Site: brandenburg
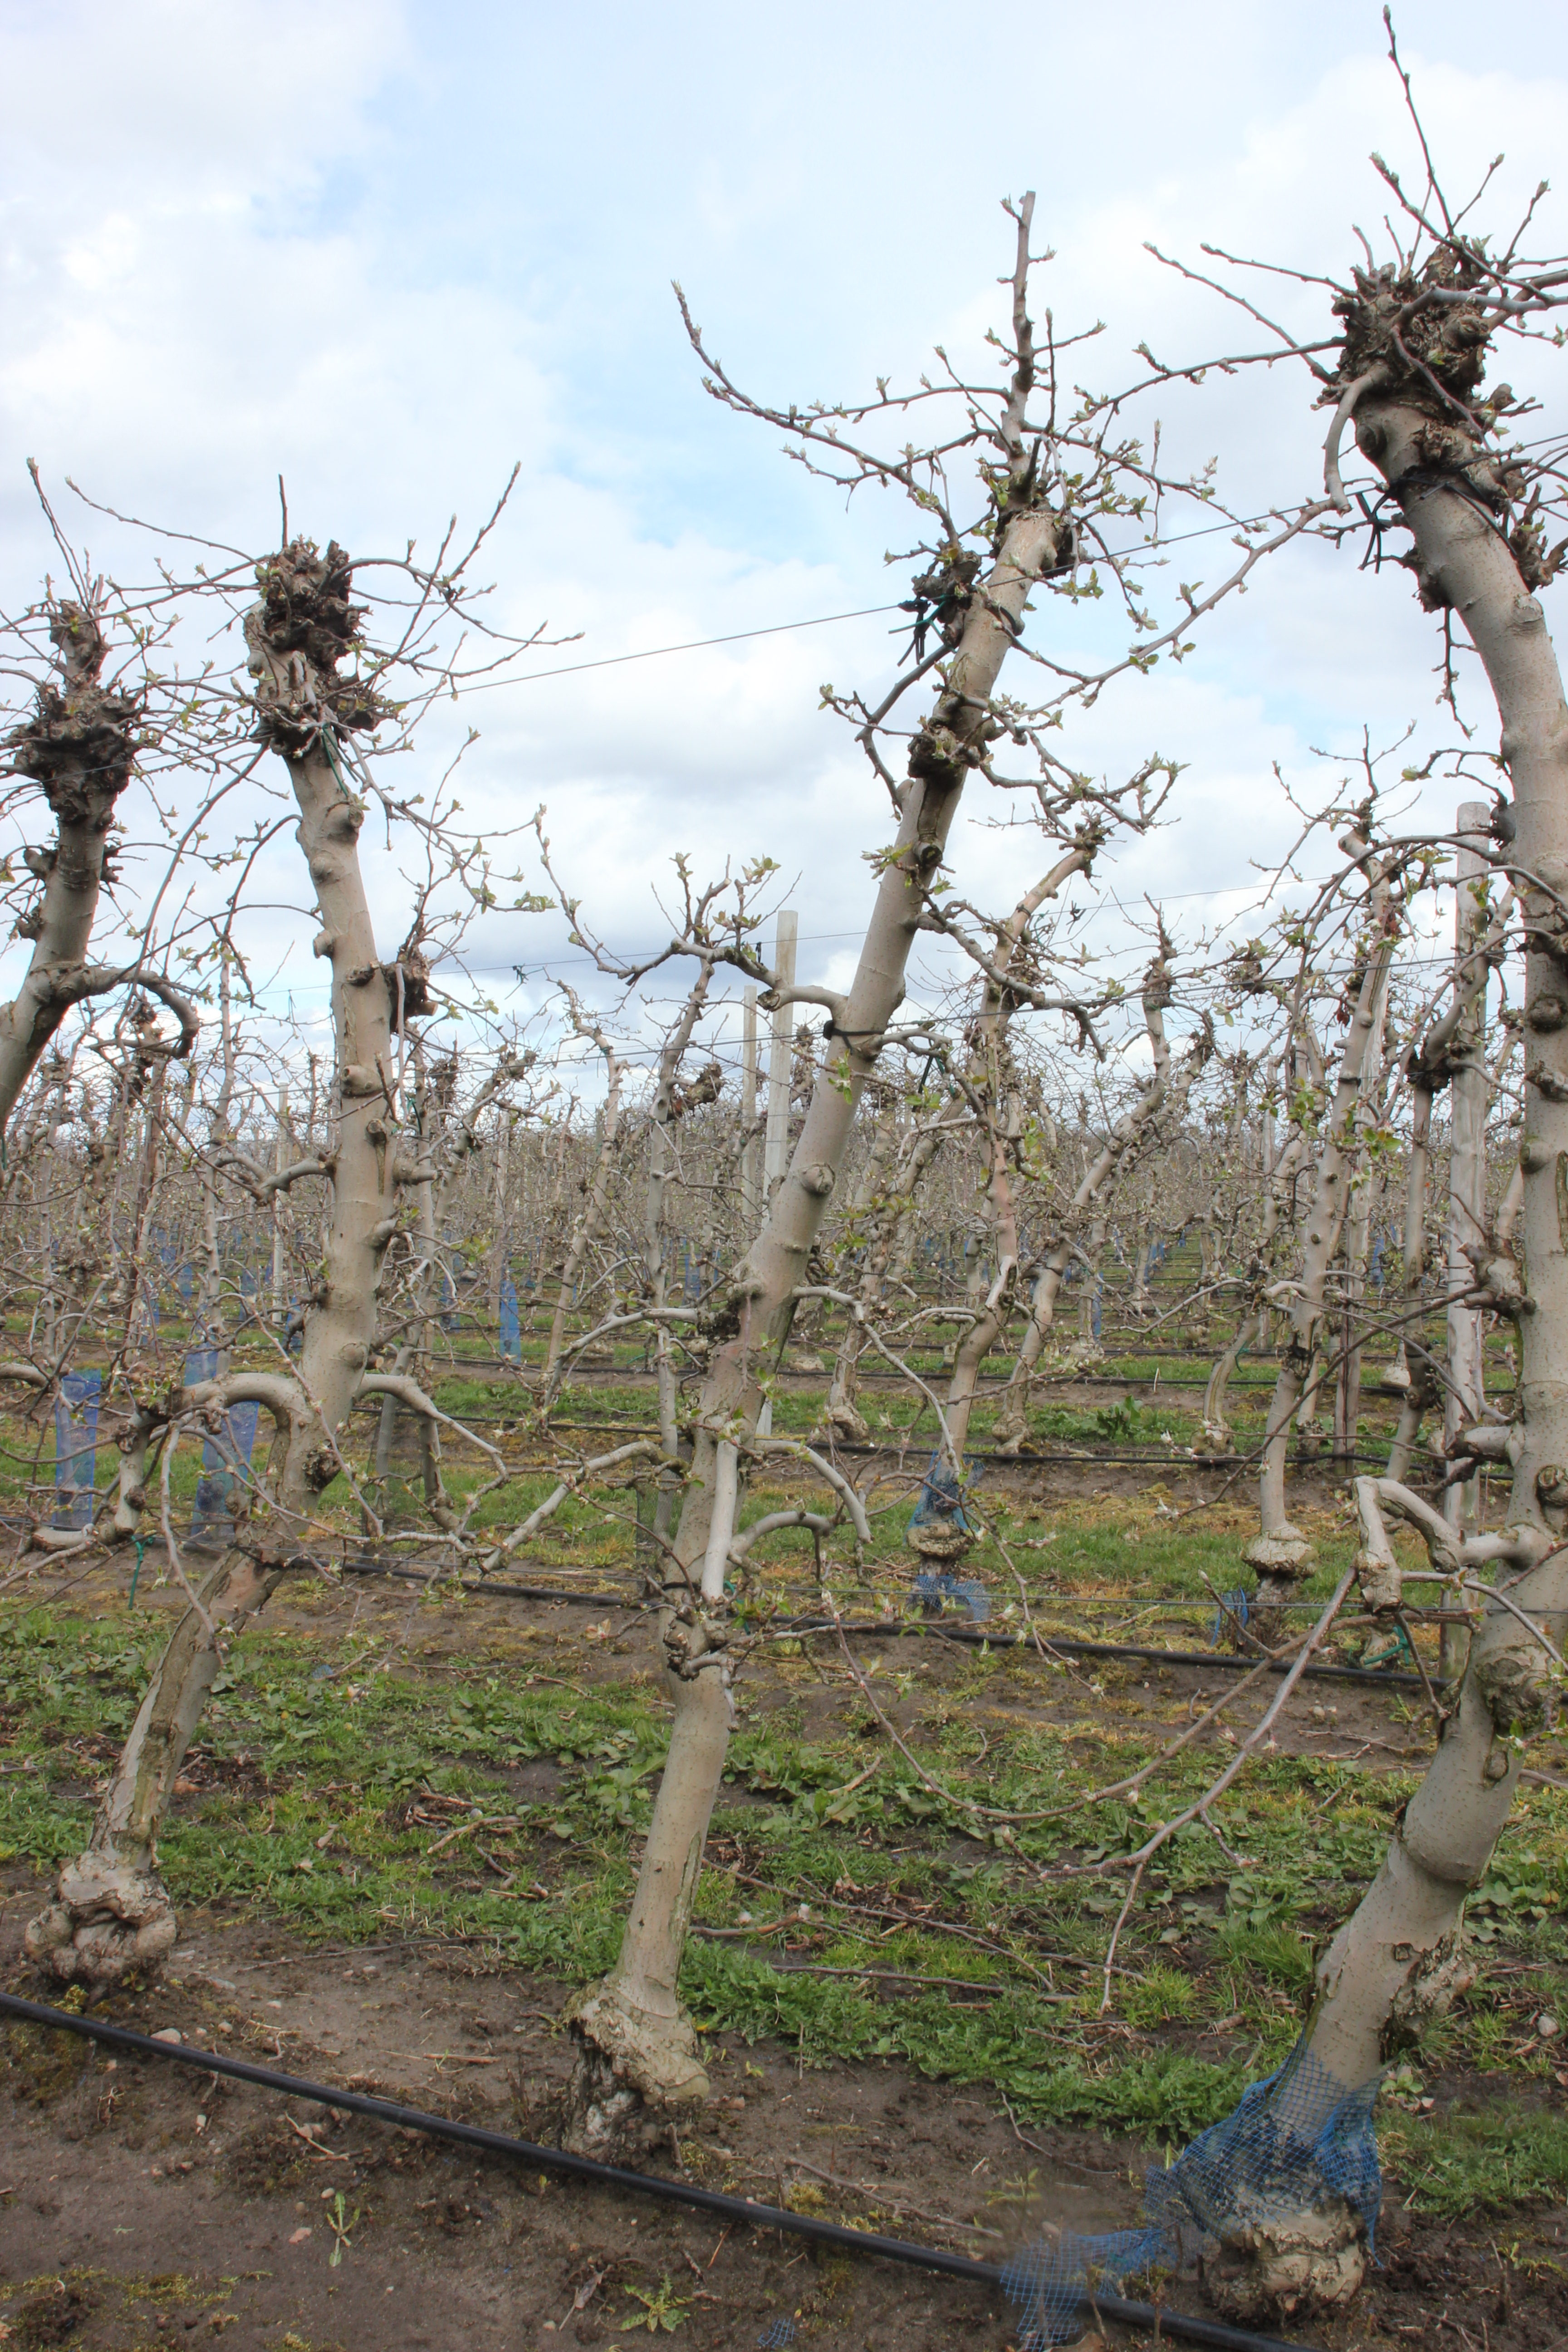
Growth stage (BBCH 55): Inflorescence emergence